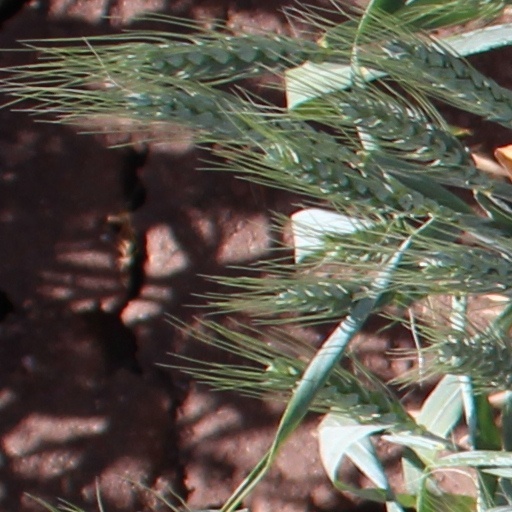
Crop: wheat